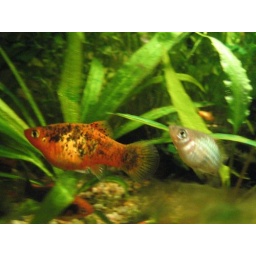
orange female being pursued by silvery blue male platy